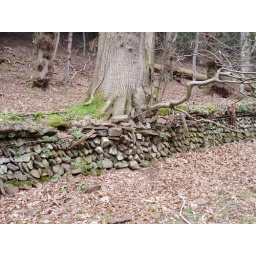
Large tree in wall but only top damage4 metres